Ewelina Hańska

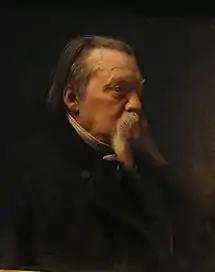
Hańska spent her last thirty years in a relationship with painter Jean Gigoux.

Hańska and Balzac were determined, however, and in 1845 she visited him in Paris with Anna and Jerzy. In April of the following year they visited Italy; Balzac joined them for a tour of Rome, and they proceeded to Geneva. Soon after he returned to Paris, she wrote with the news that she was pregnant. Balzac was overjoyed, certain that they would have a boy, and insisting on the name Victor-Honoré. The thought of having a son, he wrote, "stirs my heart and makes me write page upon page". To avoid scandal, he would have to marry Hańska in secret, to hide the fact that their child was conceived out of wedlock. In the meantime, Anna married Jerzy Mniszech on 13 October in Wiesbaden. Balzac served as a witness and wrote an announcement for the Paris newspapers, which offended Hańska's sister Alina.